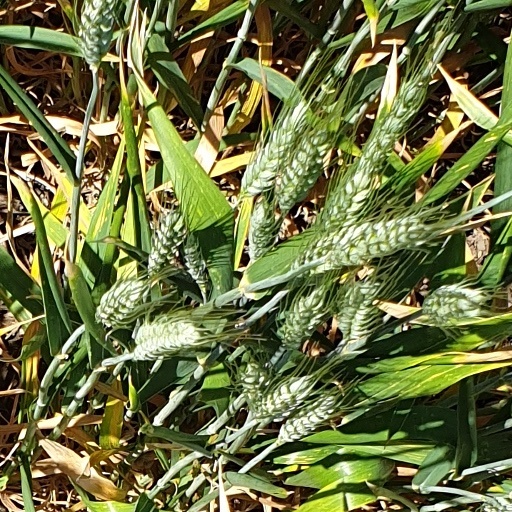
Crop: wheat